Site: brandenburg
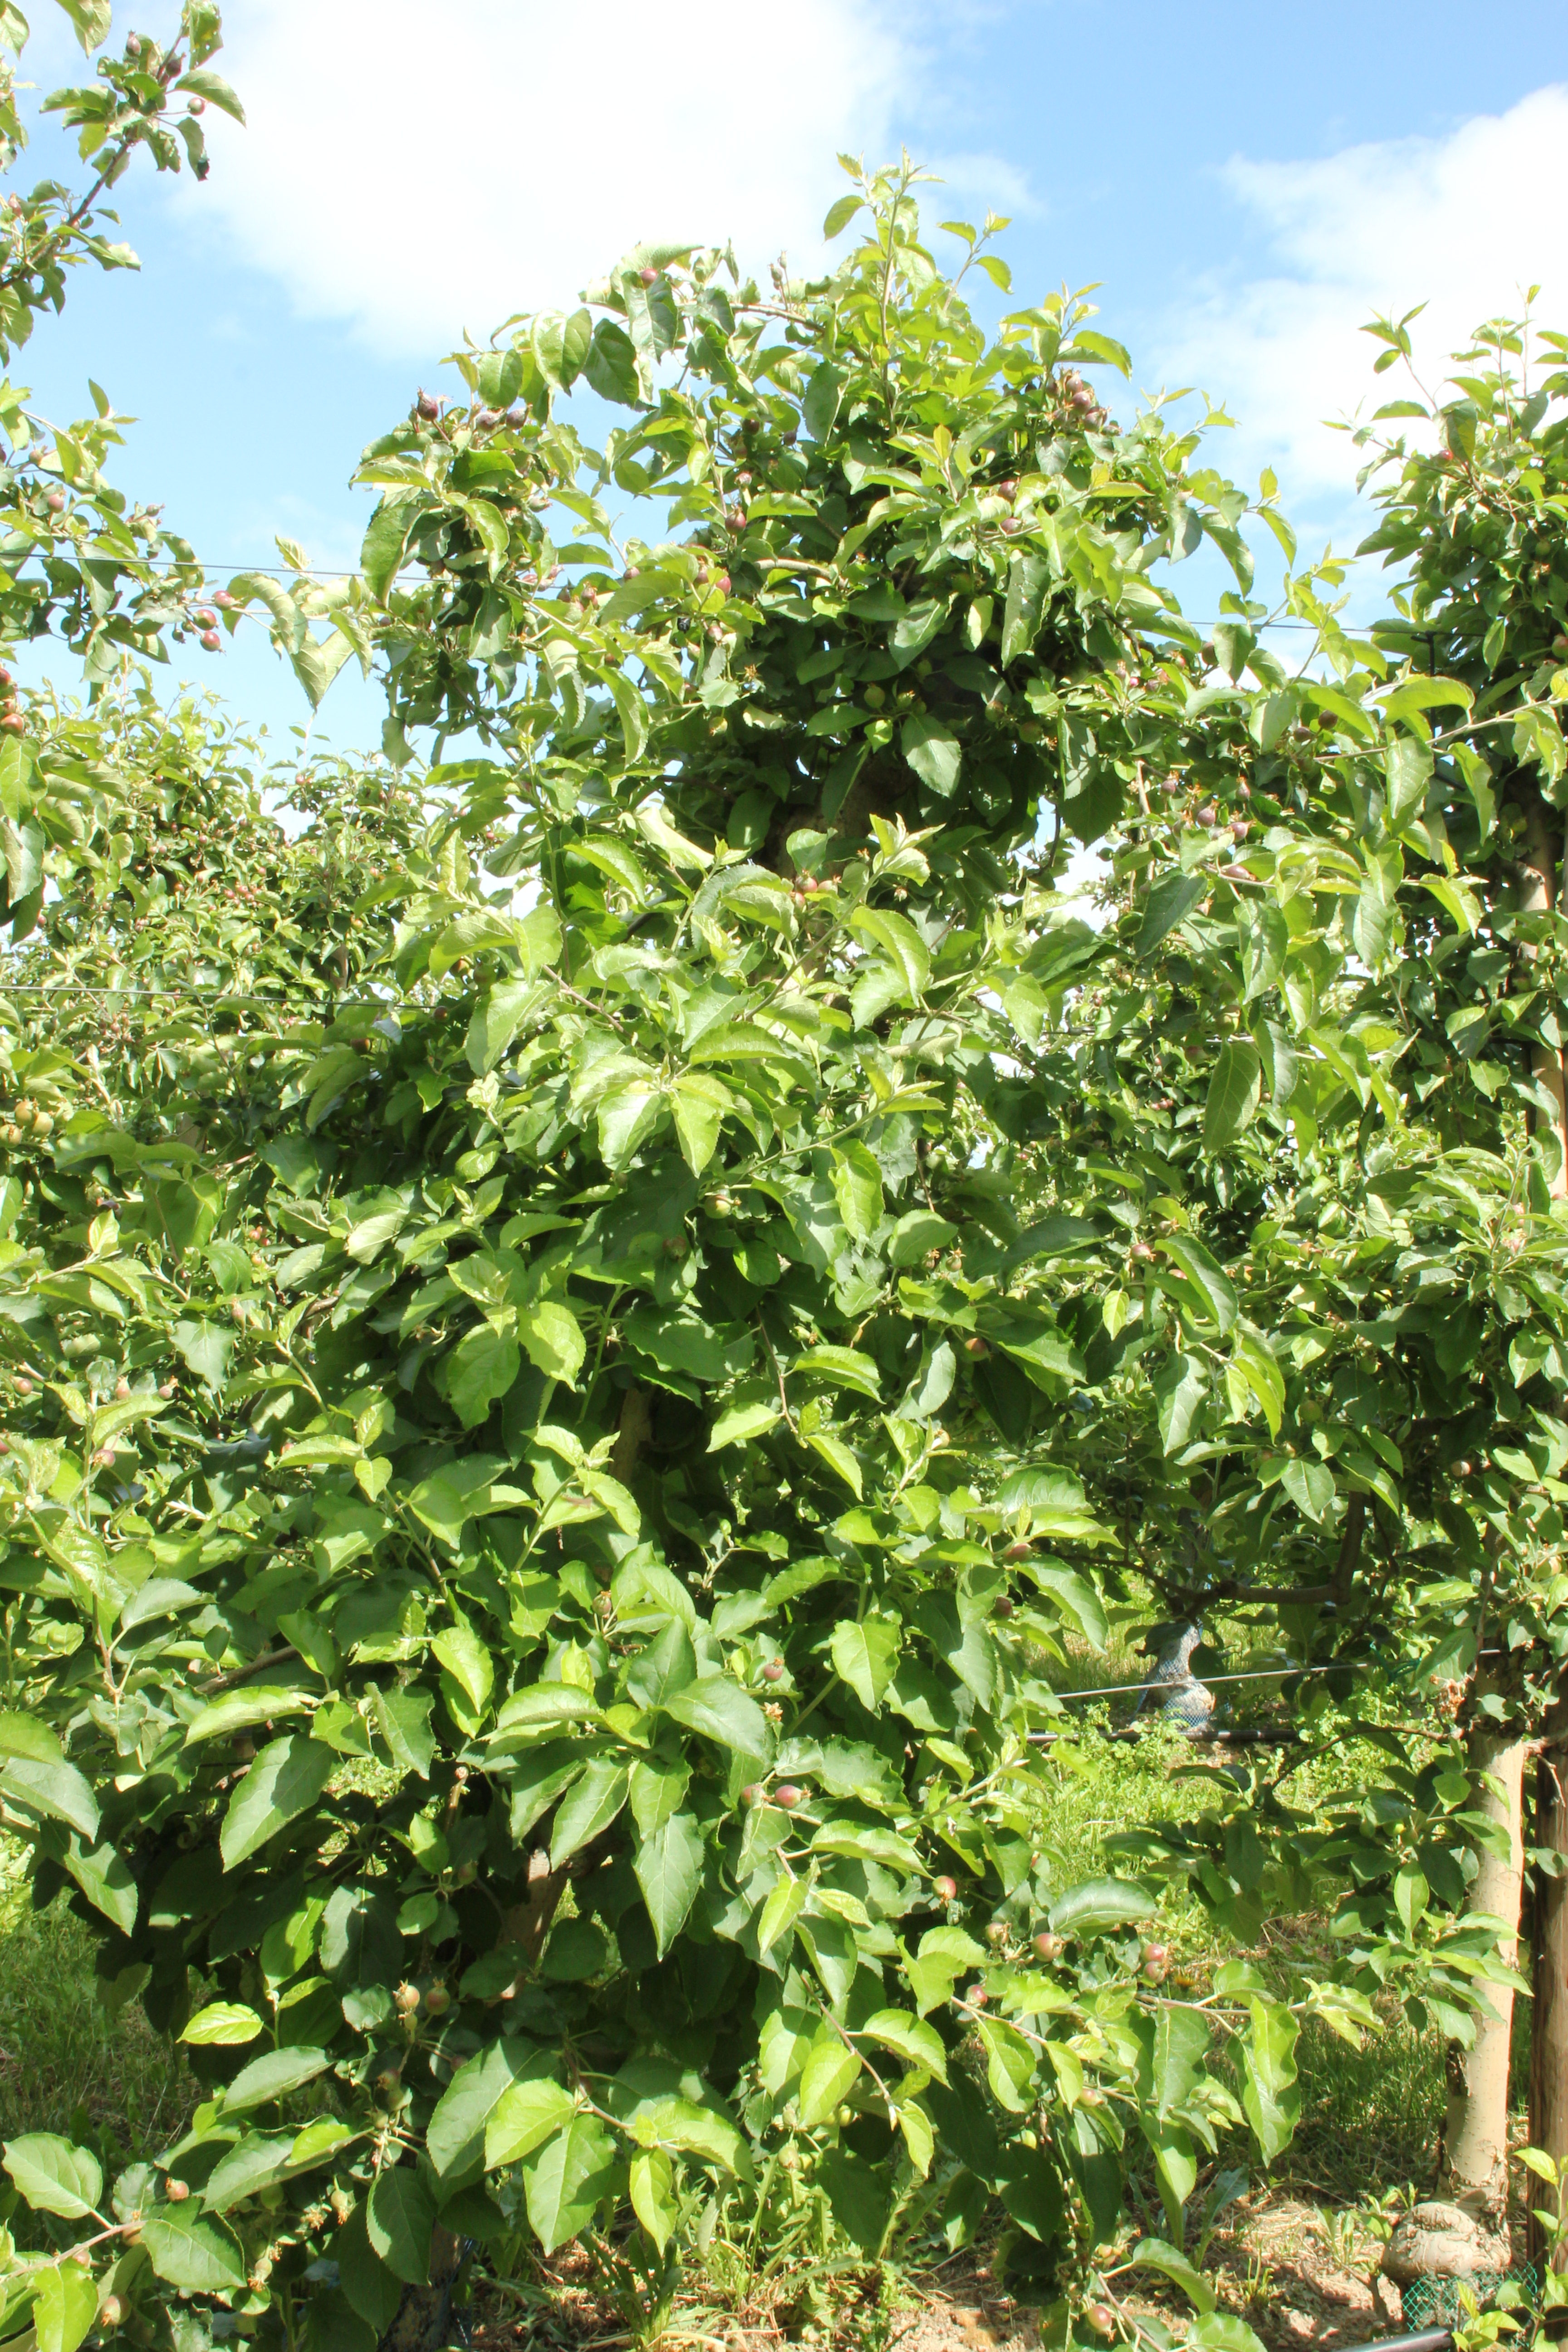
Growth stage (BBCH 72): Development of fruit